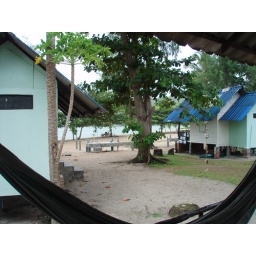
Not front row seats but pretty damn good. Note the ocean in the back ground.